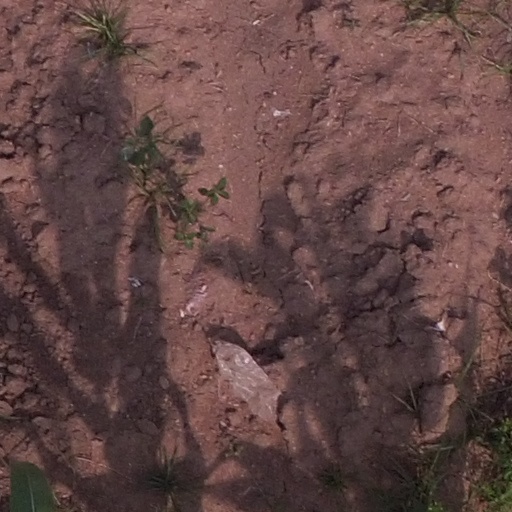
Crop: maize; corn